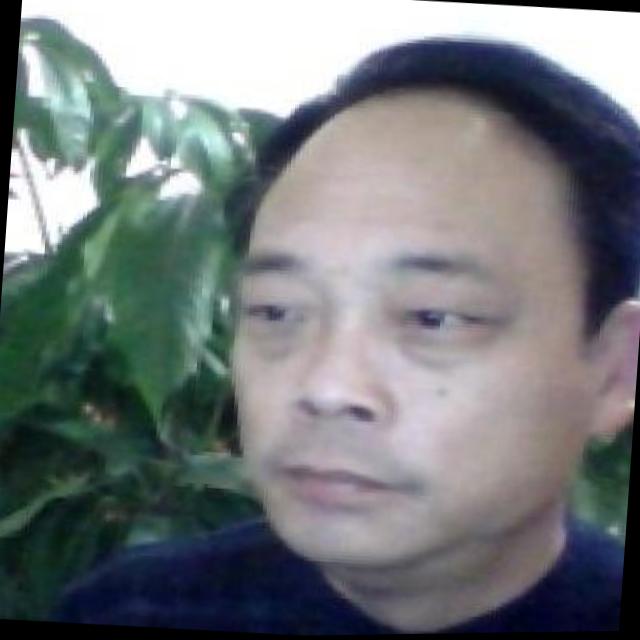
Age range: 45-64